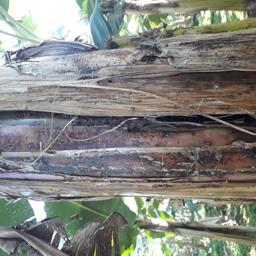
Label: PSEUDOSTEM WEEVIL